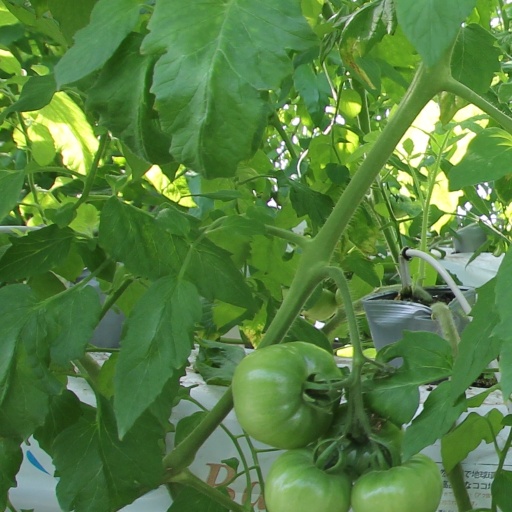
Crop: tomato